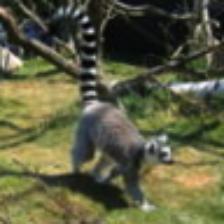
Label: NonHuman